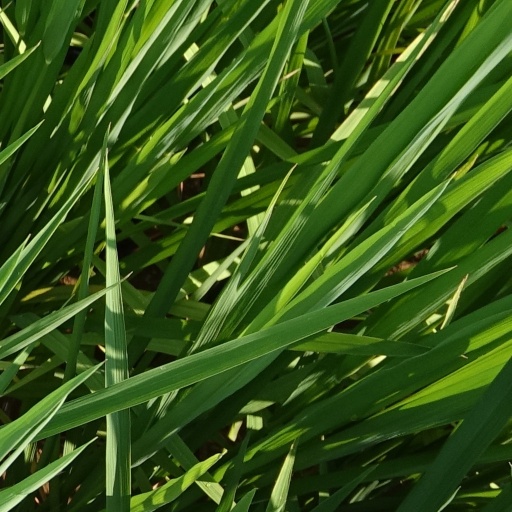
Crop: rice